Cascade Caverns

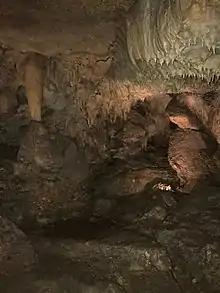
A small grotto between the Imagination Room and Storm Canyon

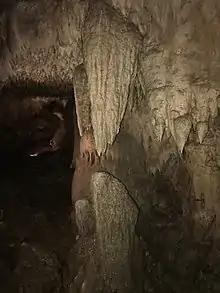
The Twin Sisters formation, a stalactite and stalagmite pair located just above Storm Canyon

Tours are run year-round, with only rare closings due to flooding. A dam protects the cave from unexpected flash flooding. Quite a few floods have happened throughout the years that have affected the cave. Naturally, the cave formed with the help of flooding, with water helping to carve out the rock. During the exploration in 1931, white fish were reported to be in the cave. After the natural flow of water was inhibited with the dam, these fish are no longer seen.